John Byrom

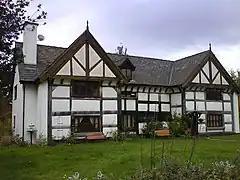
Kersal Cell

His privileged background enabled him to obtain an excellent education, including The King's School, Chester, and Merchant Taylors' School, London. He studied at Trinity College, Cambridge, becoming a fellow there in 1714. He subsequently travelled abroad and studied medicine at Montpellier in France.